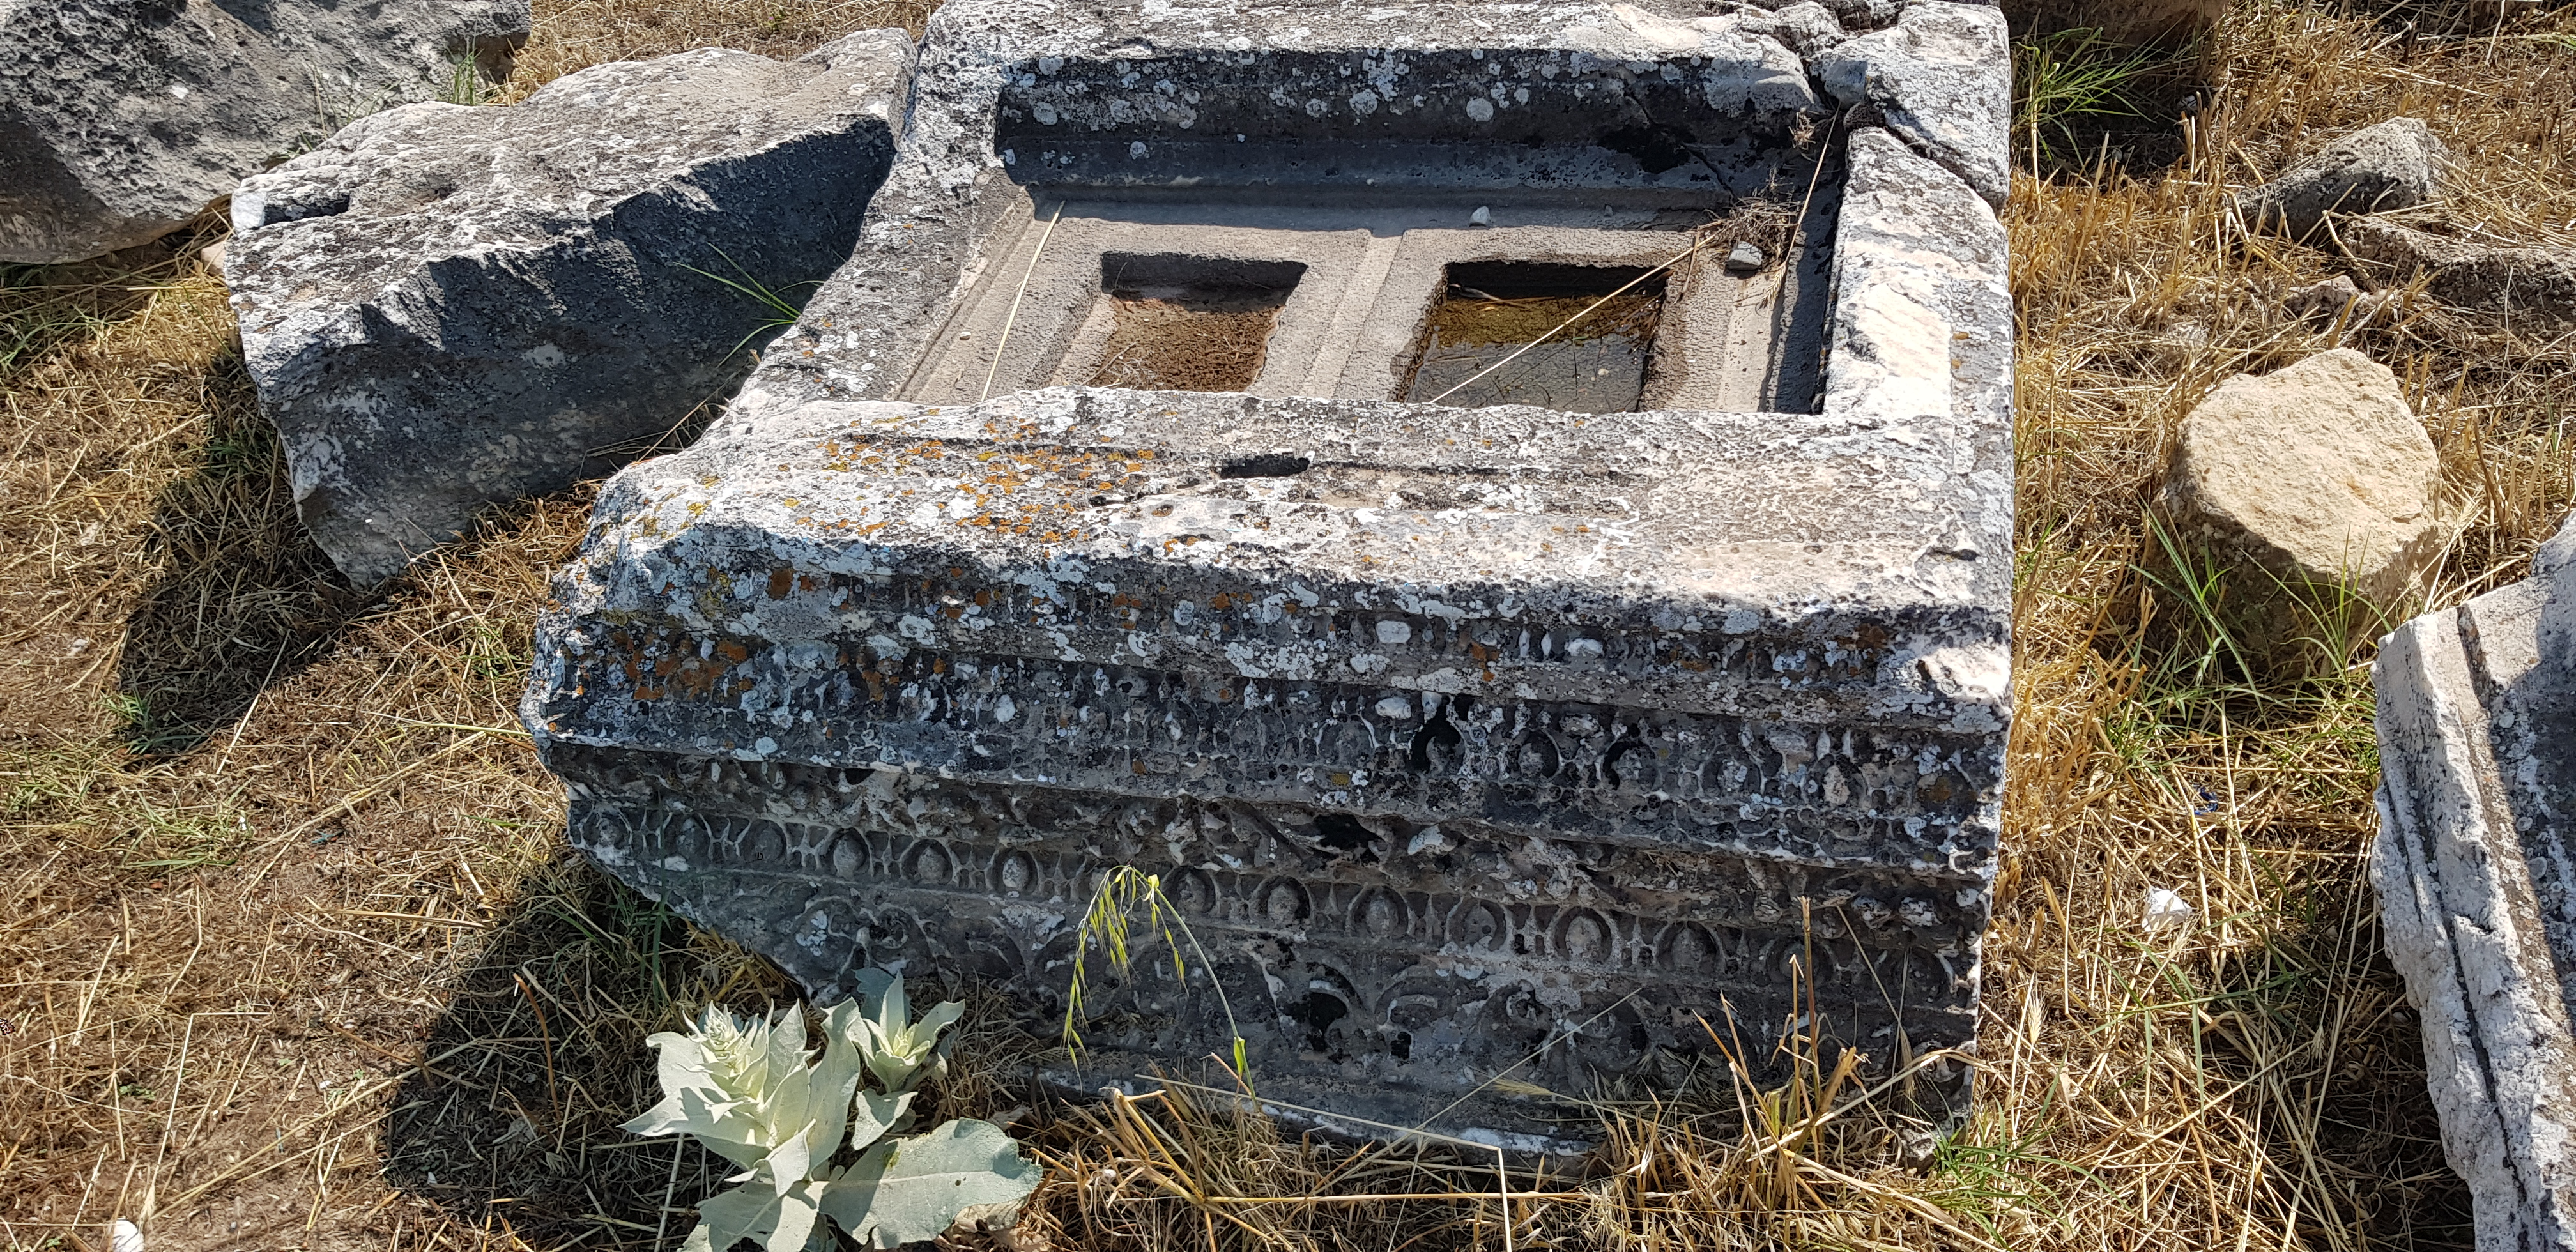
natural, plant, wood, grass, bedrock, groundcover, landscape, automotive tire, shrub, grave, concrete, font, soil, rectangle, tree, ancient history, brick, stone wall, history, grassland, cemetery, rock, motor vehicle, metal, rubble, house, historic site, headstone, automotive wheel system, archaeological site, field, number